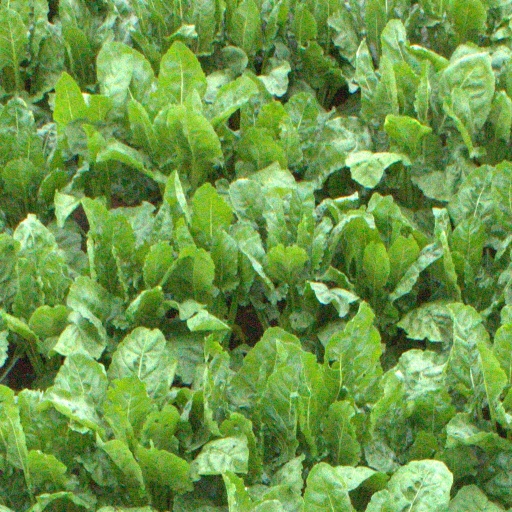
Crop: sugar beet